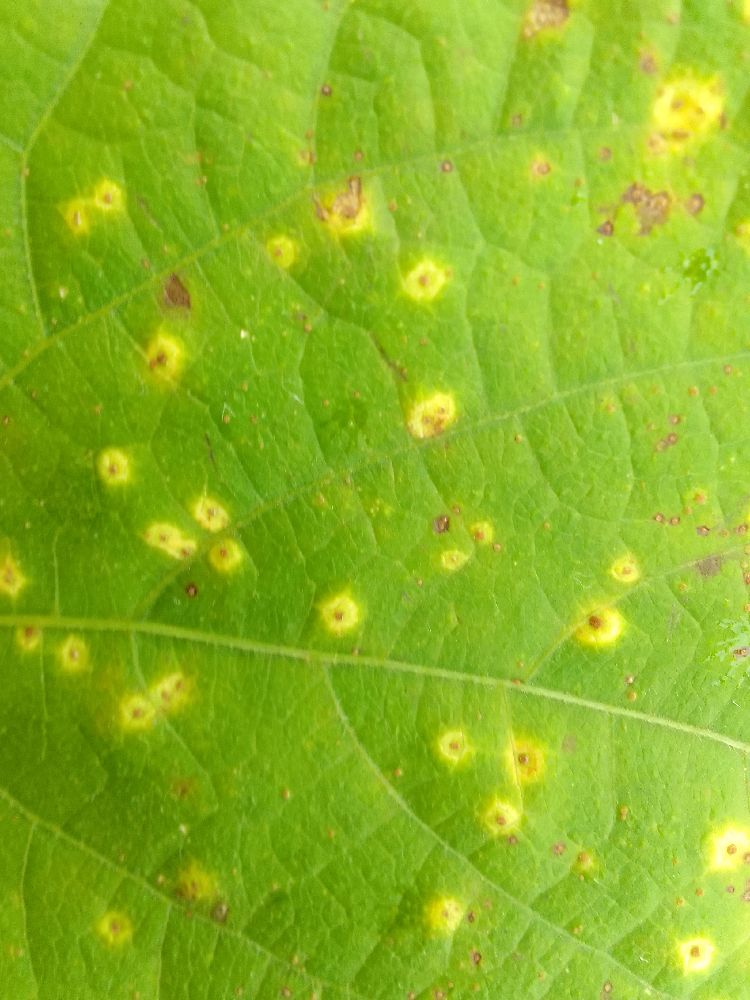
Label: rust